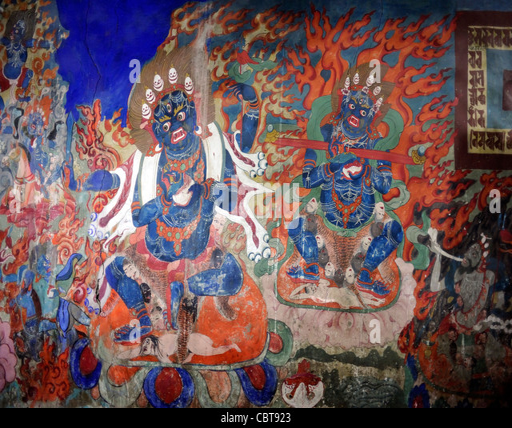
a wall painting of wrathful beings , probably aspects of actor